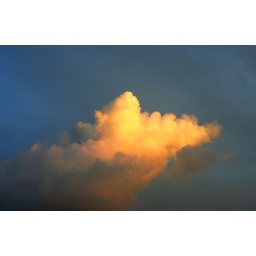
I caught this cloud over my house at sunset.